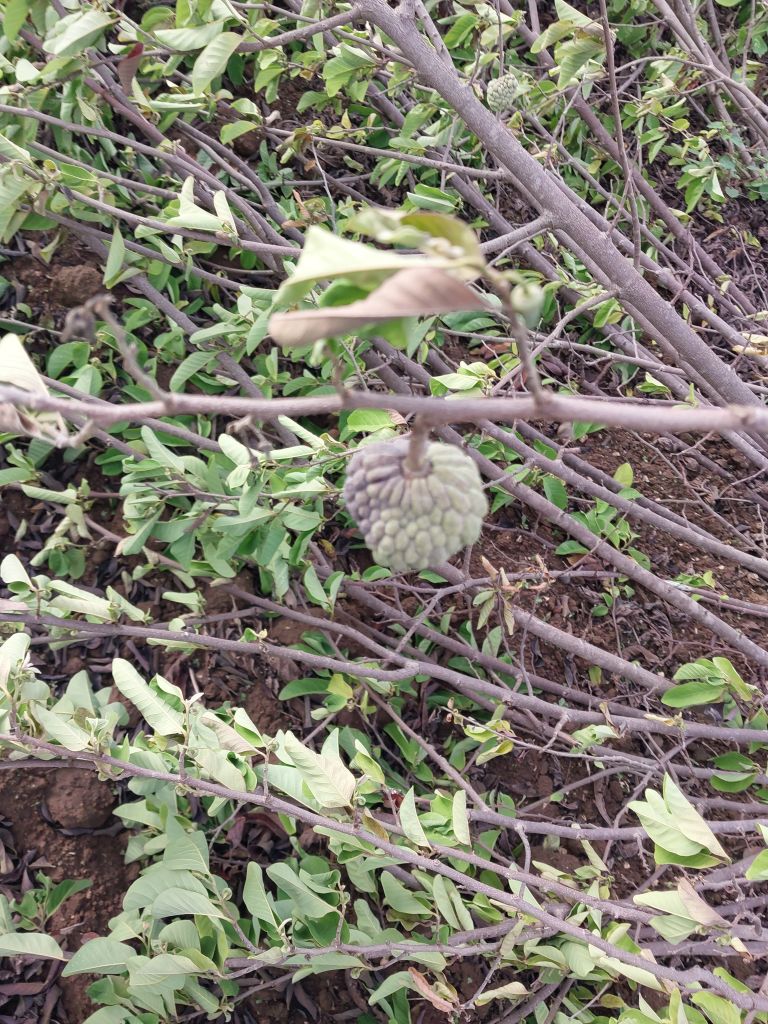
Disease label: Blank Canker